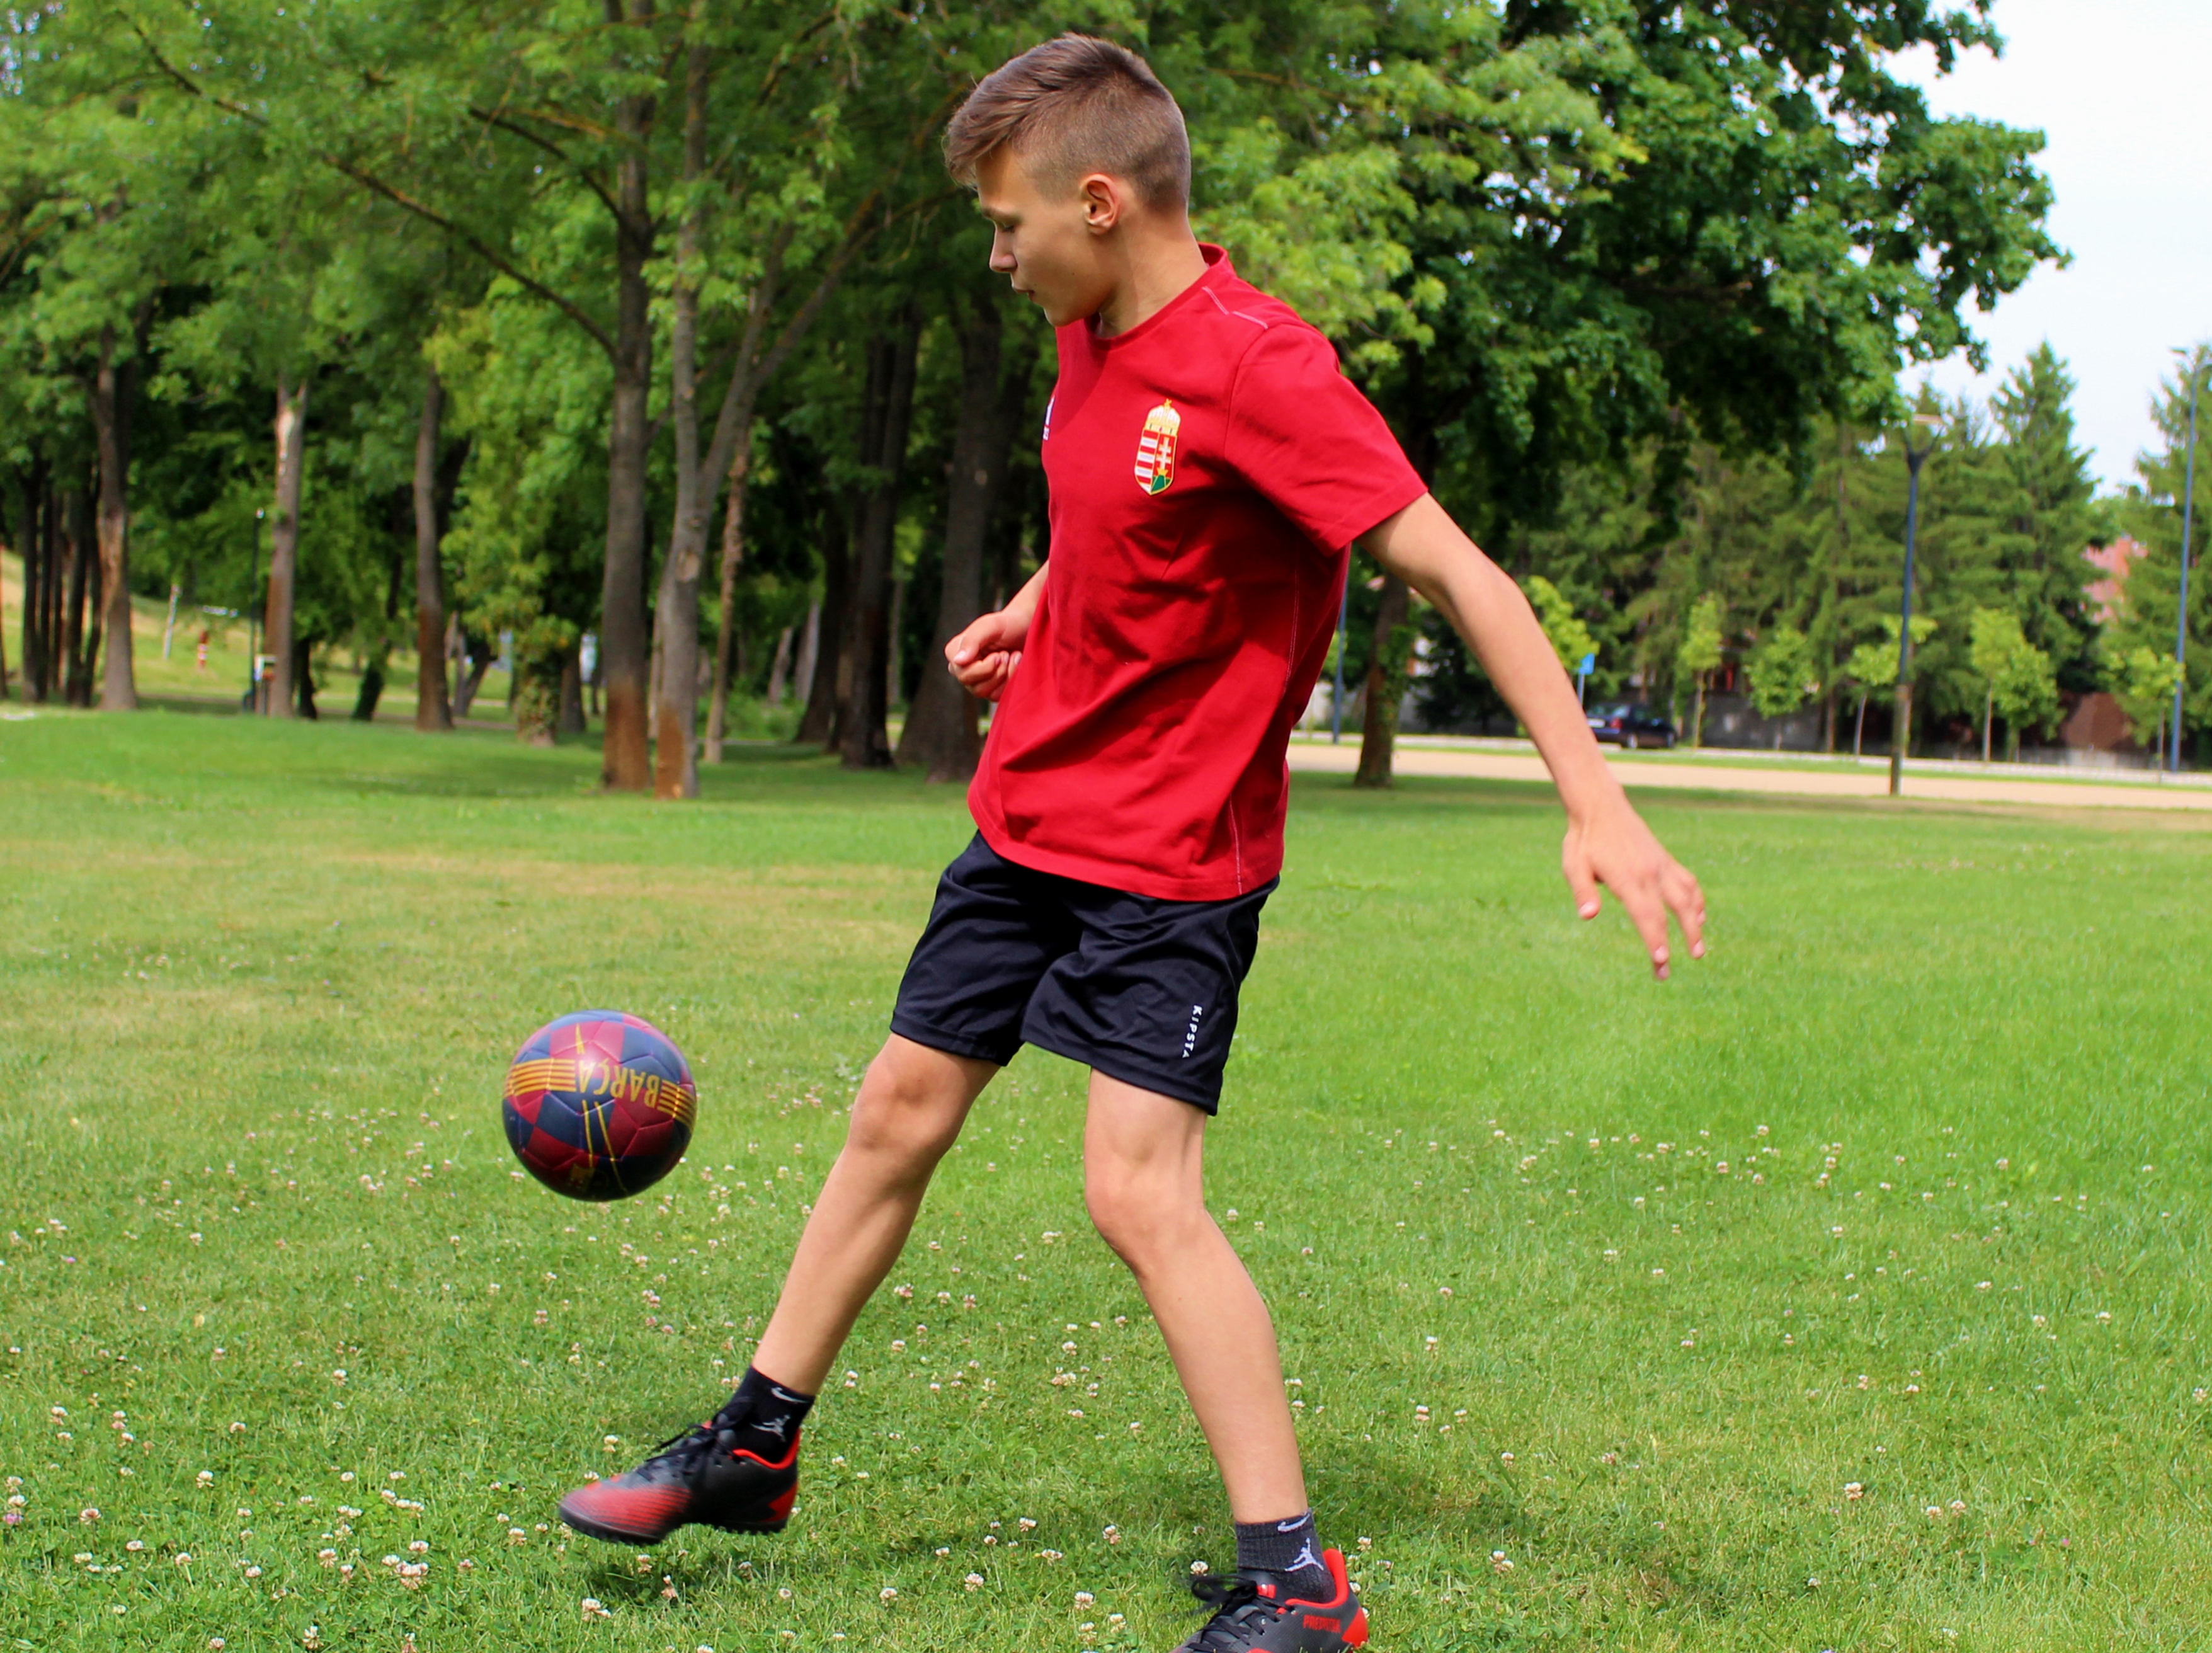
sports, ball, soccer, ball game, sports equipment, Throwing a ball, play, team sport, sports training, Playing sports, soccer ball, player